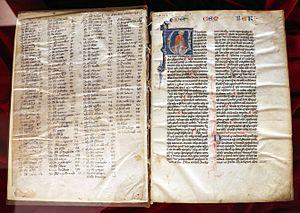
La Légende dorée est un ouvrage rédigé en latin entre 1261 et 1266 par Jacques de Voragine, dominicain et archevêque de Gênes, qui raconte la vie d'environ 150 saints ou groupes de saints, saintes et martyrs chrétiens, et, suivant les dates de l'année liturgique, certains événements de la vie du Christ et de la Vierge Marie.
Dans le christianisme, une vita est un livre dans lequel sont relatés la vie et les miracles d'un saint. Les historiens parlent également de récit hagiographique recueilli dans les légendiers sous une multiplicité de termes possibles, uita, passio, martyrium, confessio, conuersio.